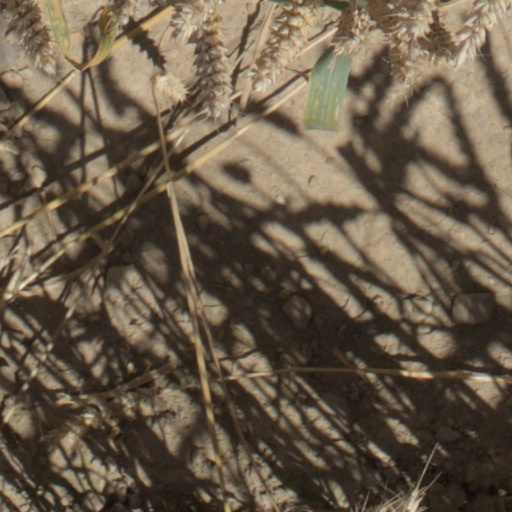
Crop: wheat